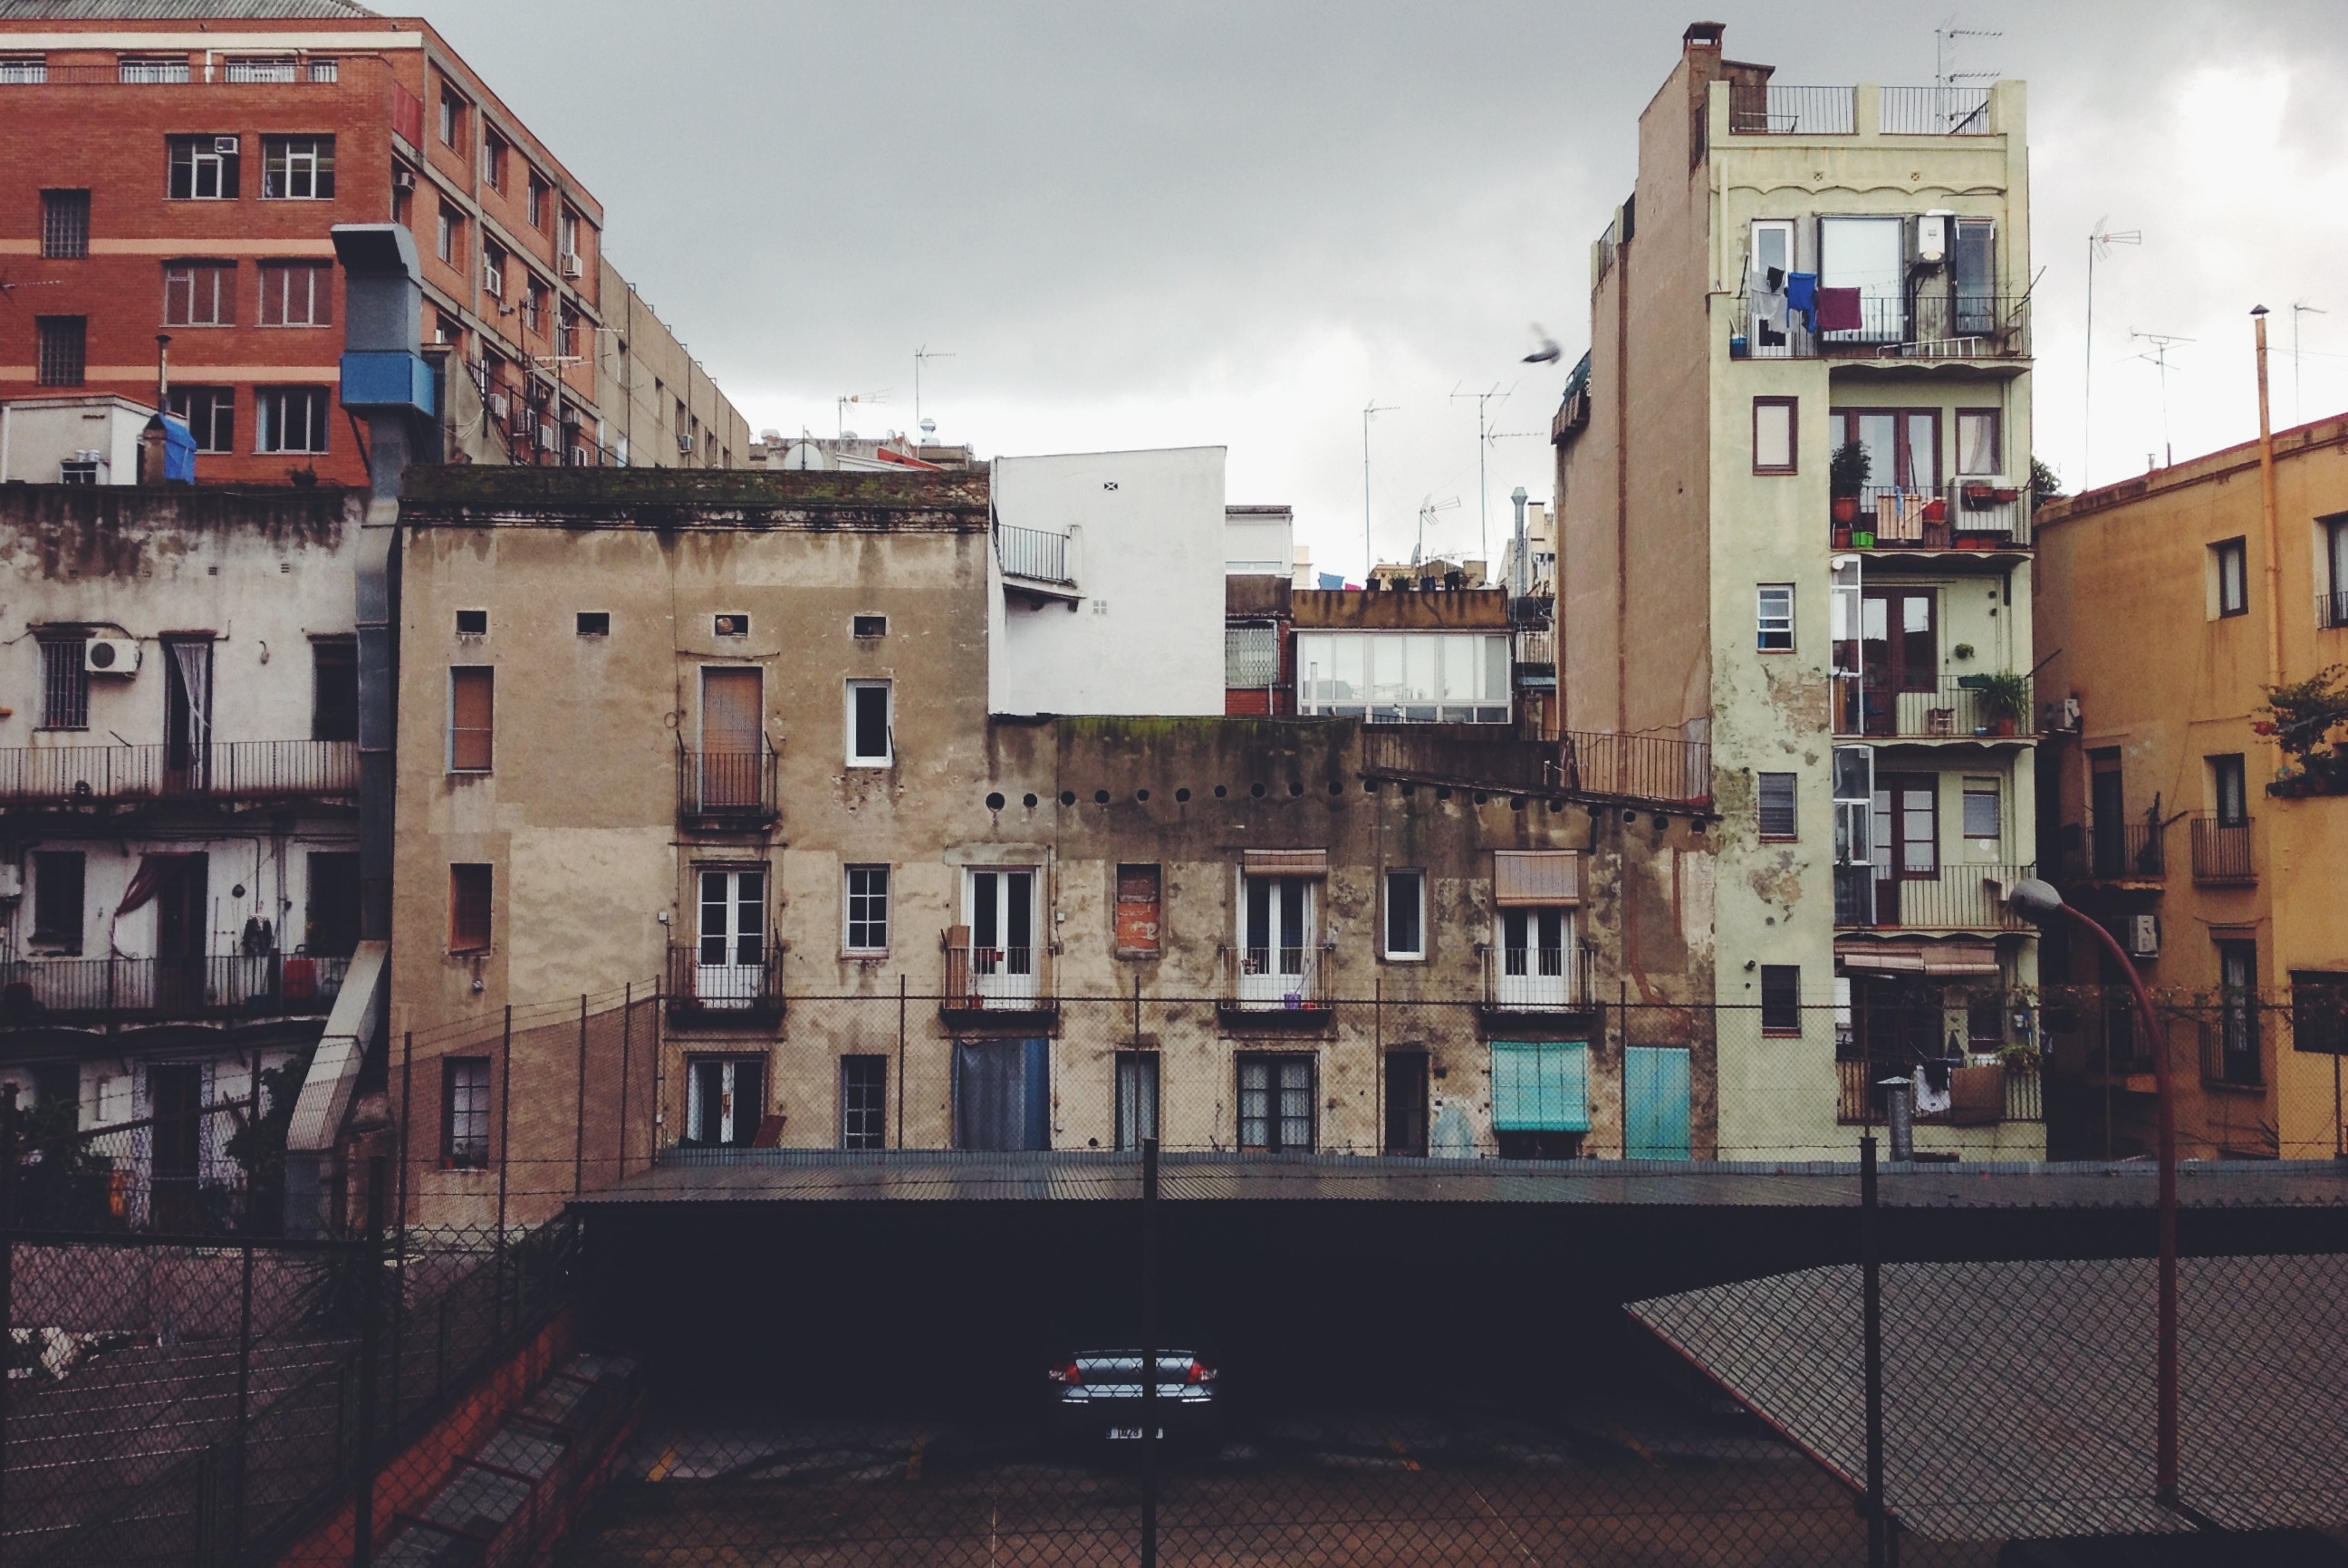
architecture, street, town, city, canal, cityscape, facade, waterway, neighbourhood, urban area